Body Double

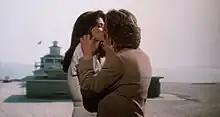
Jake and Gloria kiss as the background shows a noticeable rear projection. The scene is a direct homage to a 360-degree camera shot in Alfred Hitchcock's film "Vertigo".

Marylynn Uricchio of the "Pittsburgh Post-Gazette" wrote, "De Palma throws in elements of satire and more than nods his head at the whole Hollywood tradition. There's that sweepy, heavy-handed score by Pino Donaggio that punctuates the action with a snide smile. And there's that 360-degree kiss scene, straight out of Hitchcock, with the highly colored backgrounds of the old Technicolor films." Griffith stated "Body Double" "is a parody of Hollywood more than anything". Some critics opined that the character of "The Indian", with his garish makeup, is a reference to the old Hollywood practice of using redface to depict Native American characters.